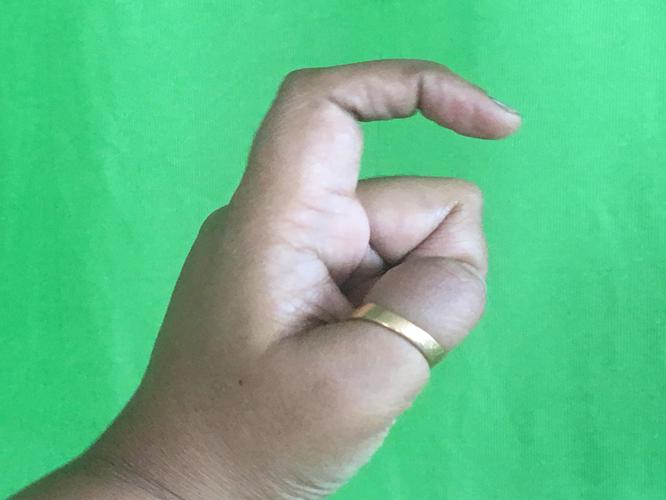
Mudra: Tamarachudam
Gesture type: single_hand